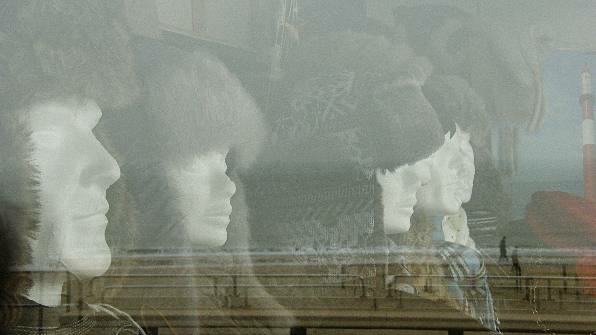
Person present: No